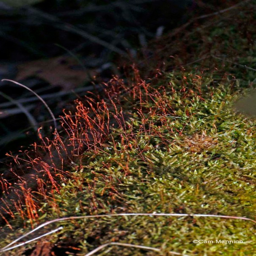
biological phylum on a log green and red